West Fifth Street-West Sixth Street Historic District

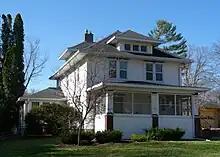
David & Georgia Miller house, 1916, American Foursquare

The David & Georgia Miller house at 802 W. Fifth Street is a Foursquare home built in 1916. It has the typical foursquare characteristics above, though its footprint is rectangular instead of square. A sunroom off the southeast corner extends from the cube. The broad eaves with a slight flare give it a horizontal emphasis in the direction of Prairie Style. David came to Marshfield in 1908 when Felker Brothers moved its manufacturing from St. Paul, and he became vice president of the company in 1916, the year he and Georgia built this house.